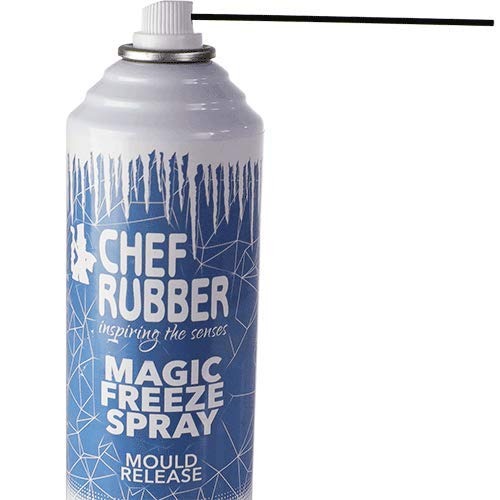
Item Name: Chef Rubber Magic Freeze Spray, Net Weight 15 Ounce (425 Grams)
Bullet Point 1: Cools molds to release their contents — lowers surface temperatures to below 0 degrees Fahrenheit (-18 degrees Celsius)
Bullet Point 2: Non-flammable
Bullet Point 3: Ozone safe
Bullet Point 4: Food safe; contains no CFCs
Bullet Point 5: Convenient extension tube allows more direct, pinpoint application
Product Description: <li>Cools molds to release their contents — lowers surface temperatures to below 0 degrees Fahrenheit (-18 degrees Celsius) <li>Non-flammable <li>Ozone safe <li>Food safe; contains no CFCs <li>Convenient extension tube allows more direct, pinpoint application <li>Made in USA <br><br> <b>Directions:</b> Read label before using. Remove tab on sprayer top. Hold can nozzle (or extension tube) approximately 3 inches from surface. Spray short blasts directly onto surface. Frost will appear on surface when cooled. Always hold can upright while spraying. Do not shake can. This product contains a liquefied propellant that will expel as a non-cooling gas if can is held sideways, upside down, or is shaken during use. If sprayed for extended time, container will become very cold and the pressure will weaken. To avoid discomfort, spray short blasts or wear gloves to insulate hands.
Value: 15.0
Unit: Ounce

Price: 45.99